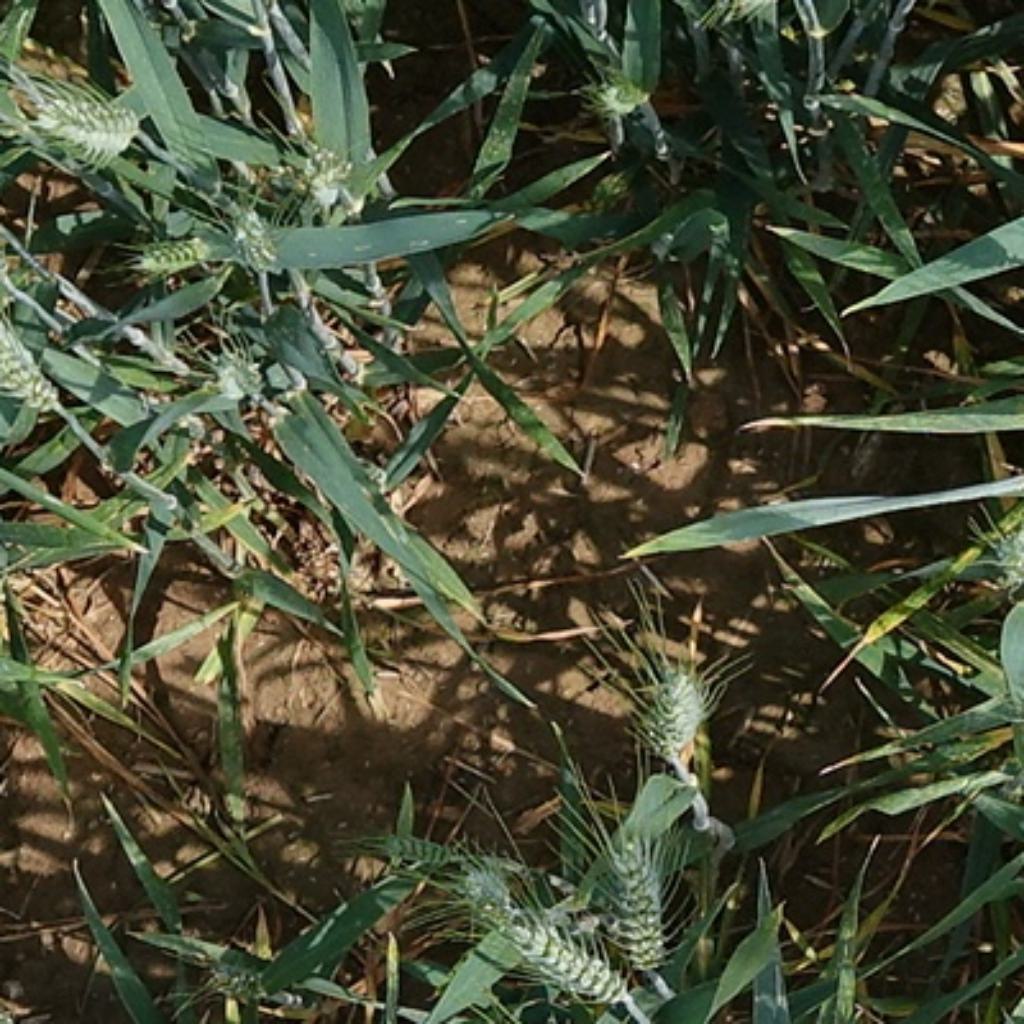
Country: France
Location: VLB
Wheat development stage: Filling